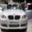
Label: automobile